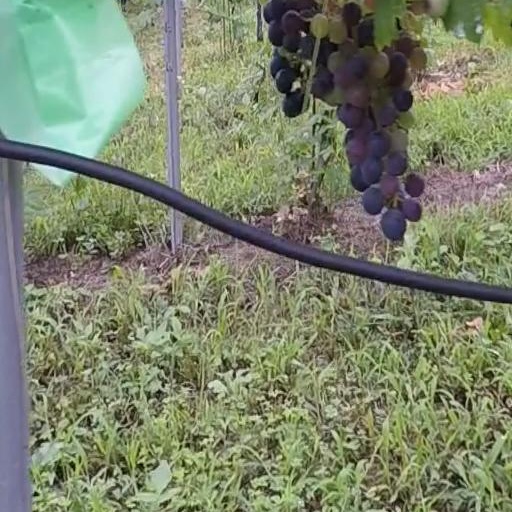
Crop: grape